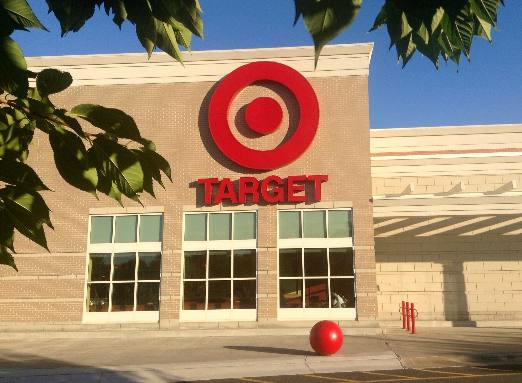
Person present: No